PlayStation

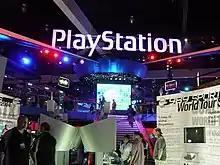
Promotion of the PlayStation at the Electronic Entertainment Expo 2003

The PlayStation 5 (PS5) was released worldwide on November 12, 2020, and, alongside the Xbox Series X and Series S, released the same month, is part of the ninth generation of video game consoles. The first news of the PS5 came from Mark Cerny in an interview with "Wired" in April 2019. Sony intended for the PlayStation 5 to be its next-generation console and planned to ship it worldwide by the end of 2020. In early 2019, Sony's financial report for the quarter ending March 31, 2019, affirmed that new next-generation hardware was in development but would ship no earlier than April 2020.